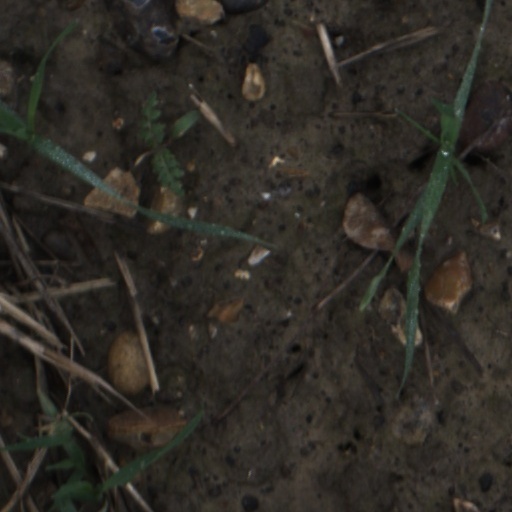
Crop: wheat